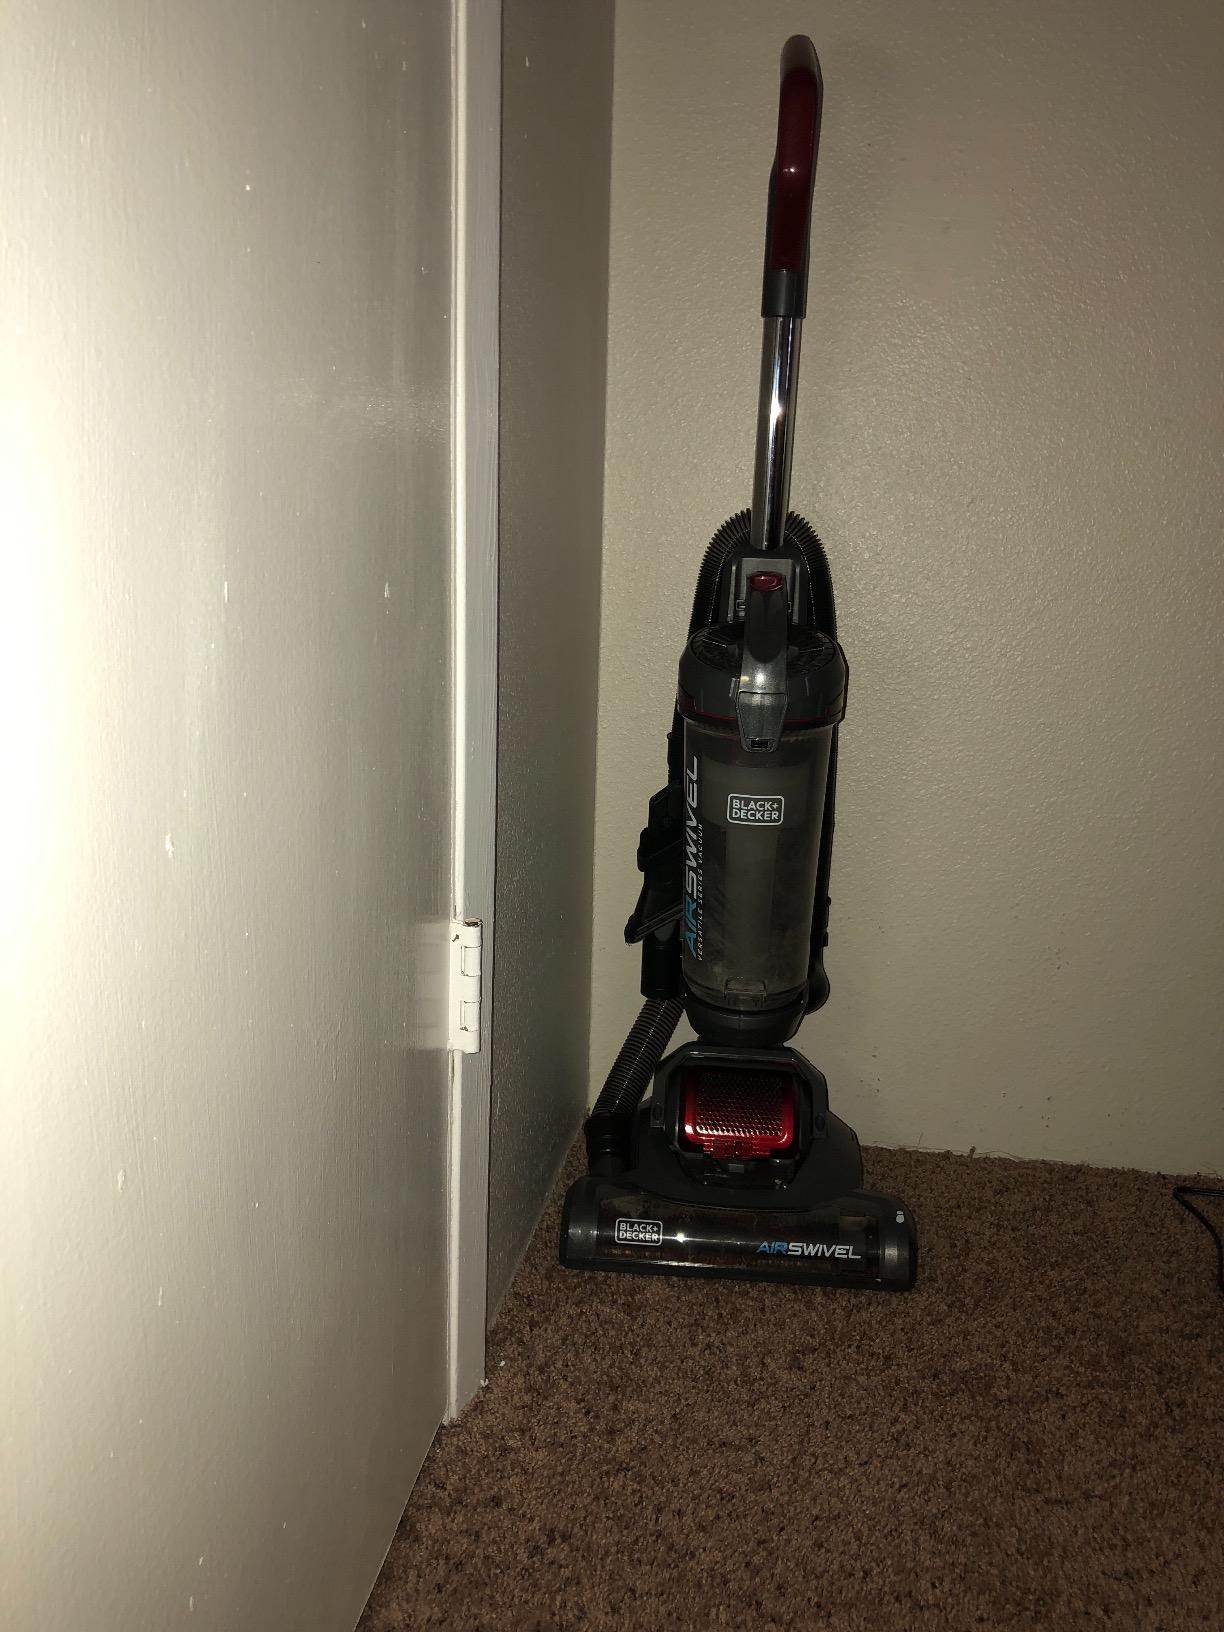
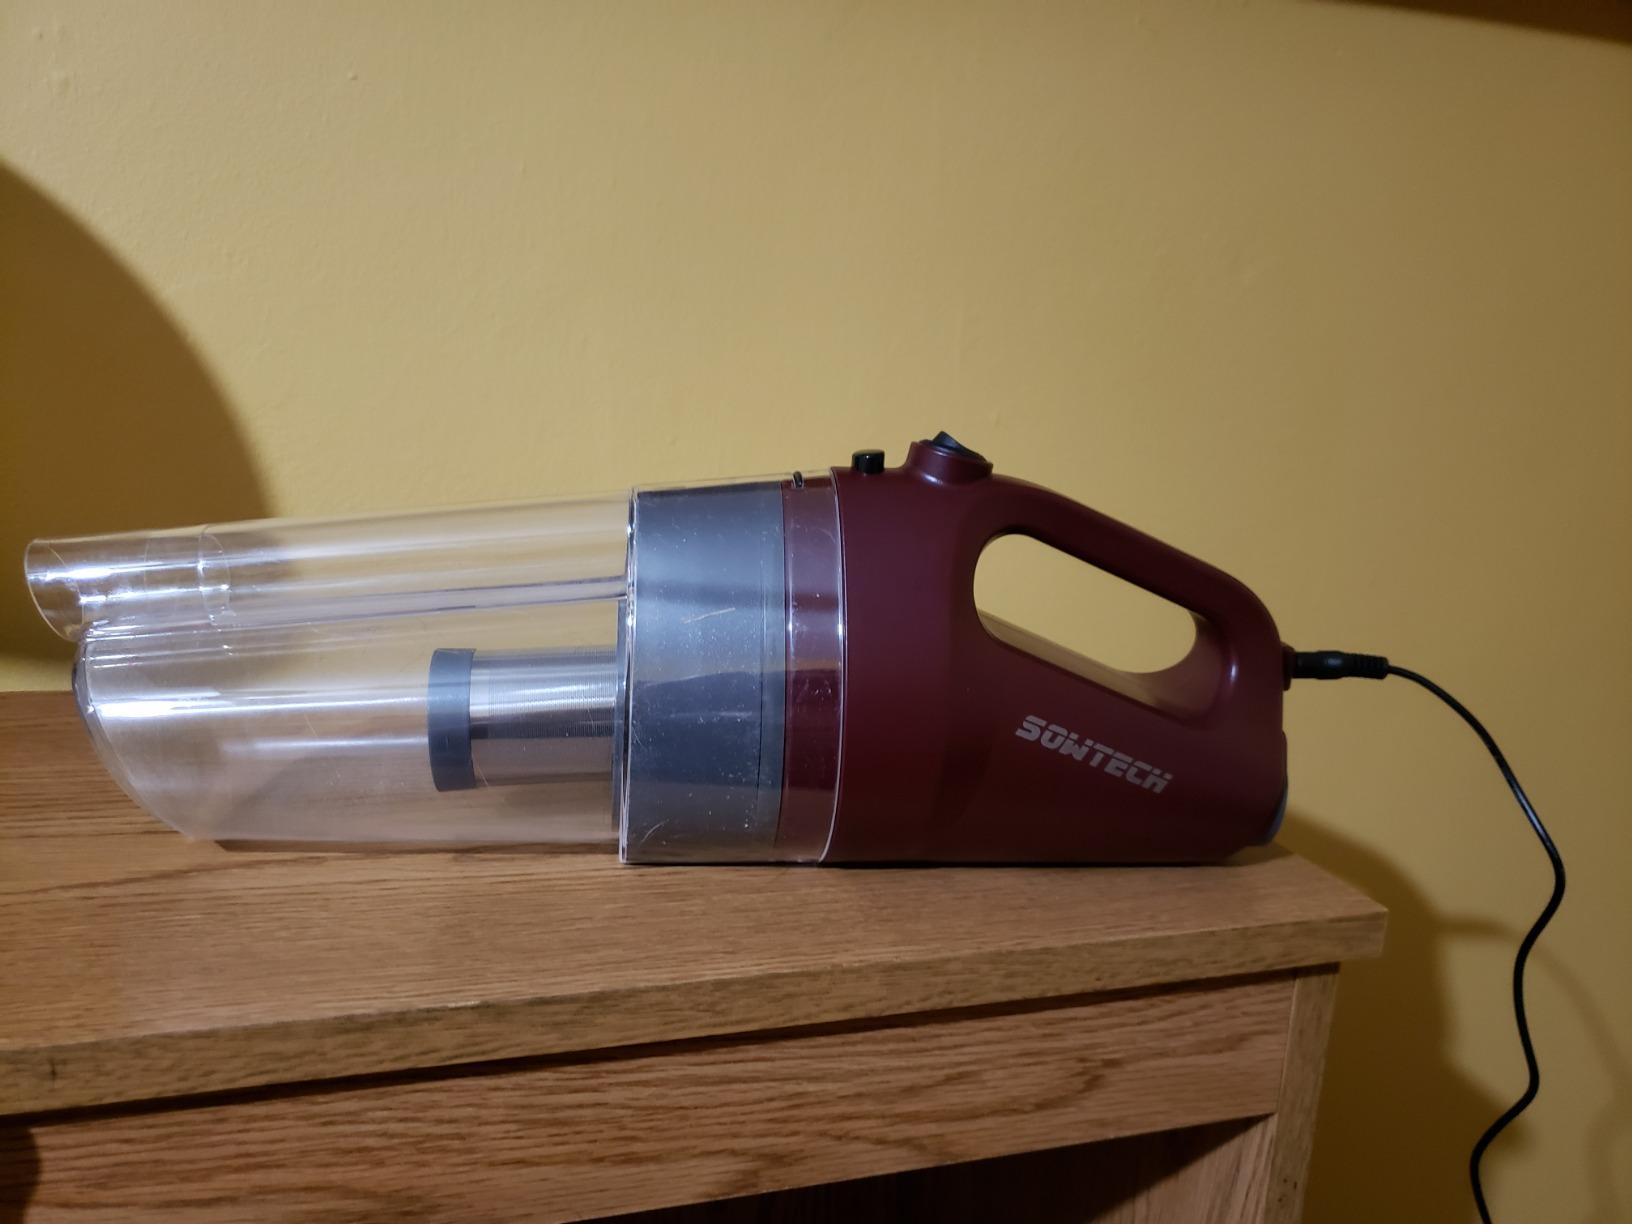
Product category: items_vacuum
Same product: no